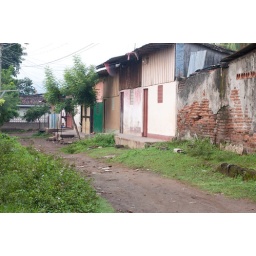
Unpaved roads and houses in Granada, Nicaragua 2009.